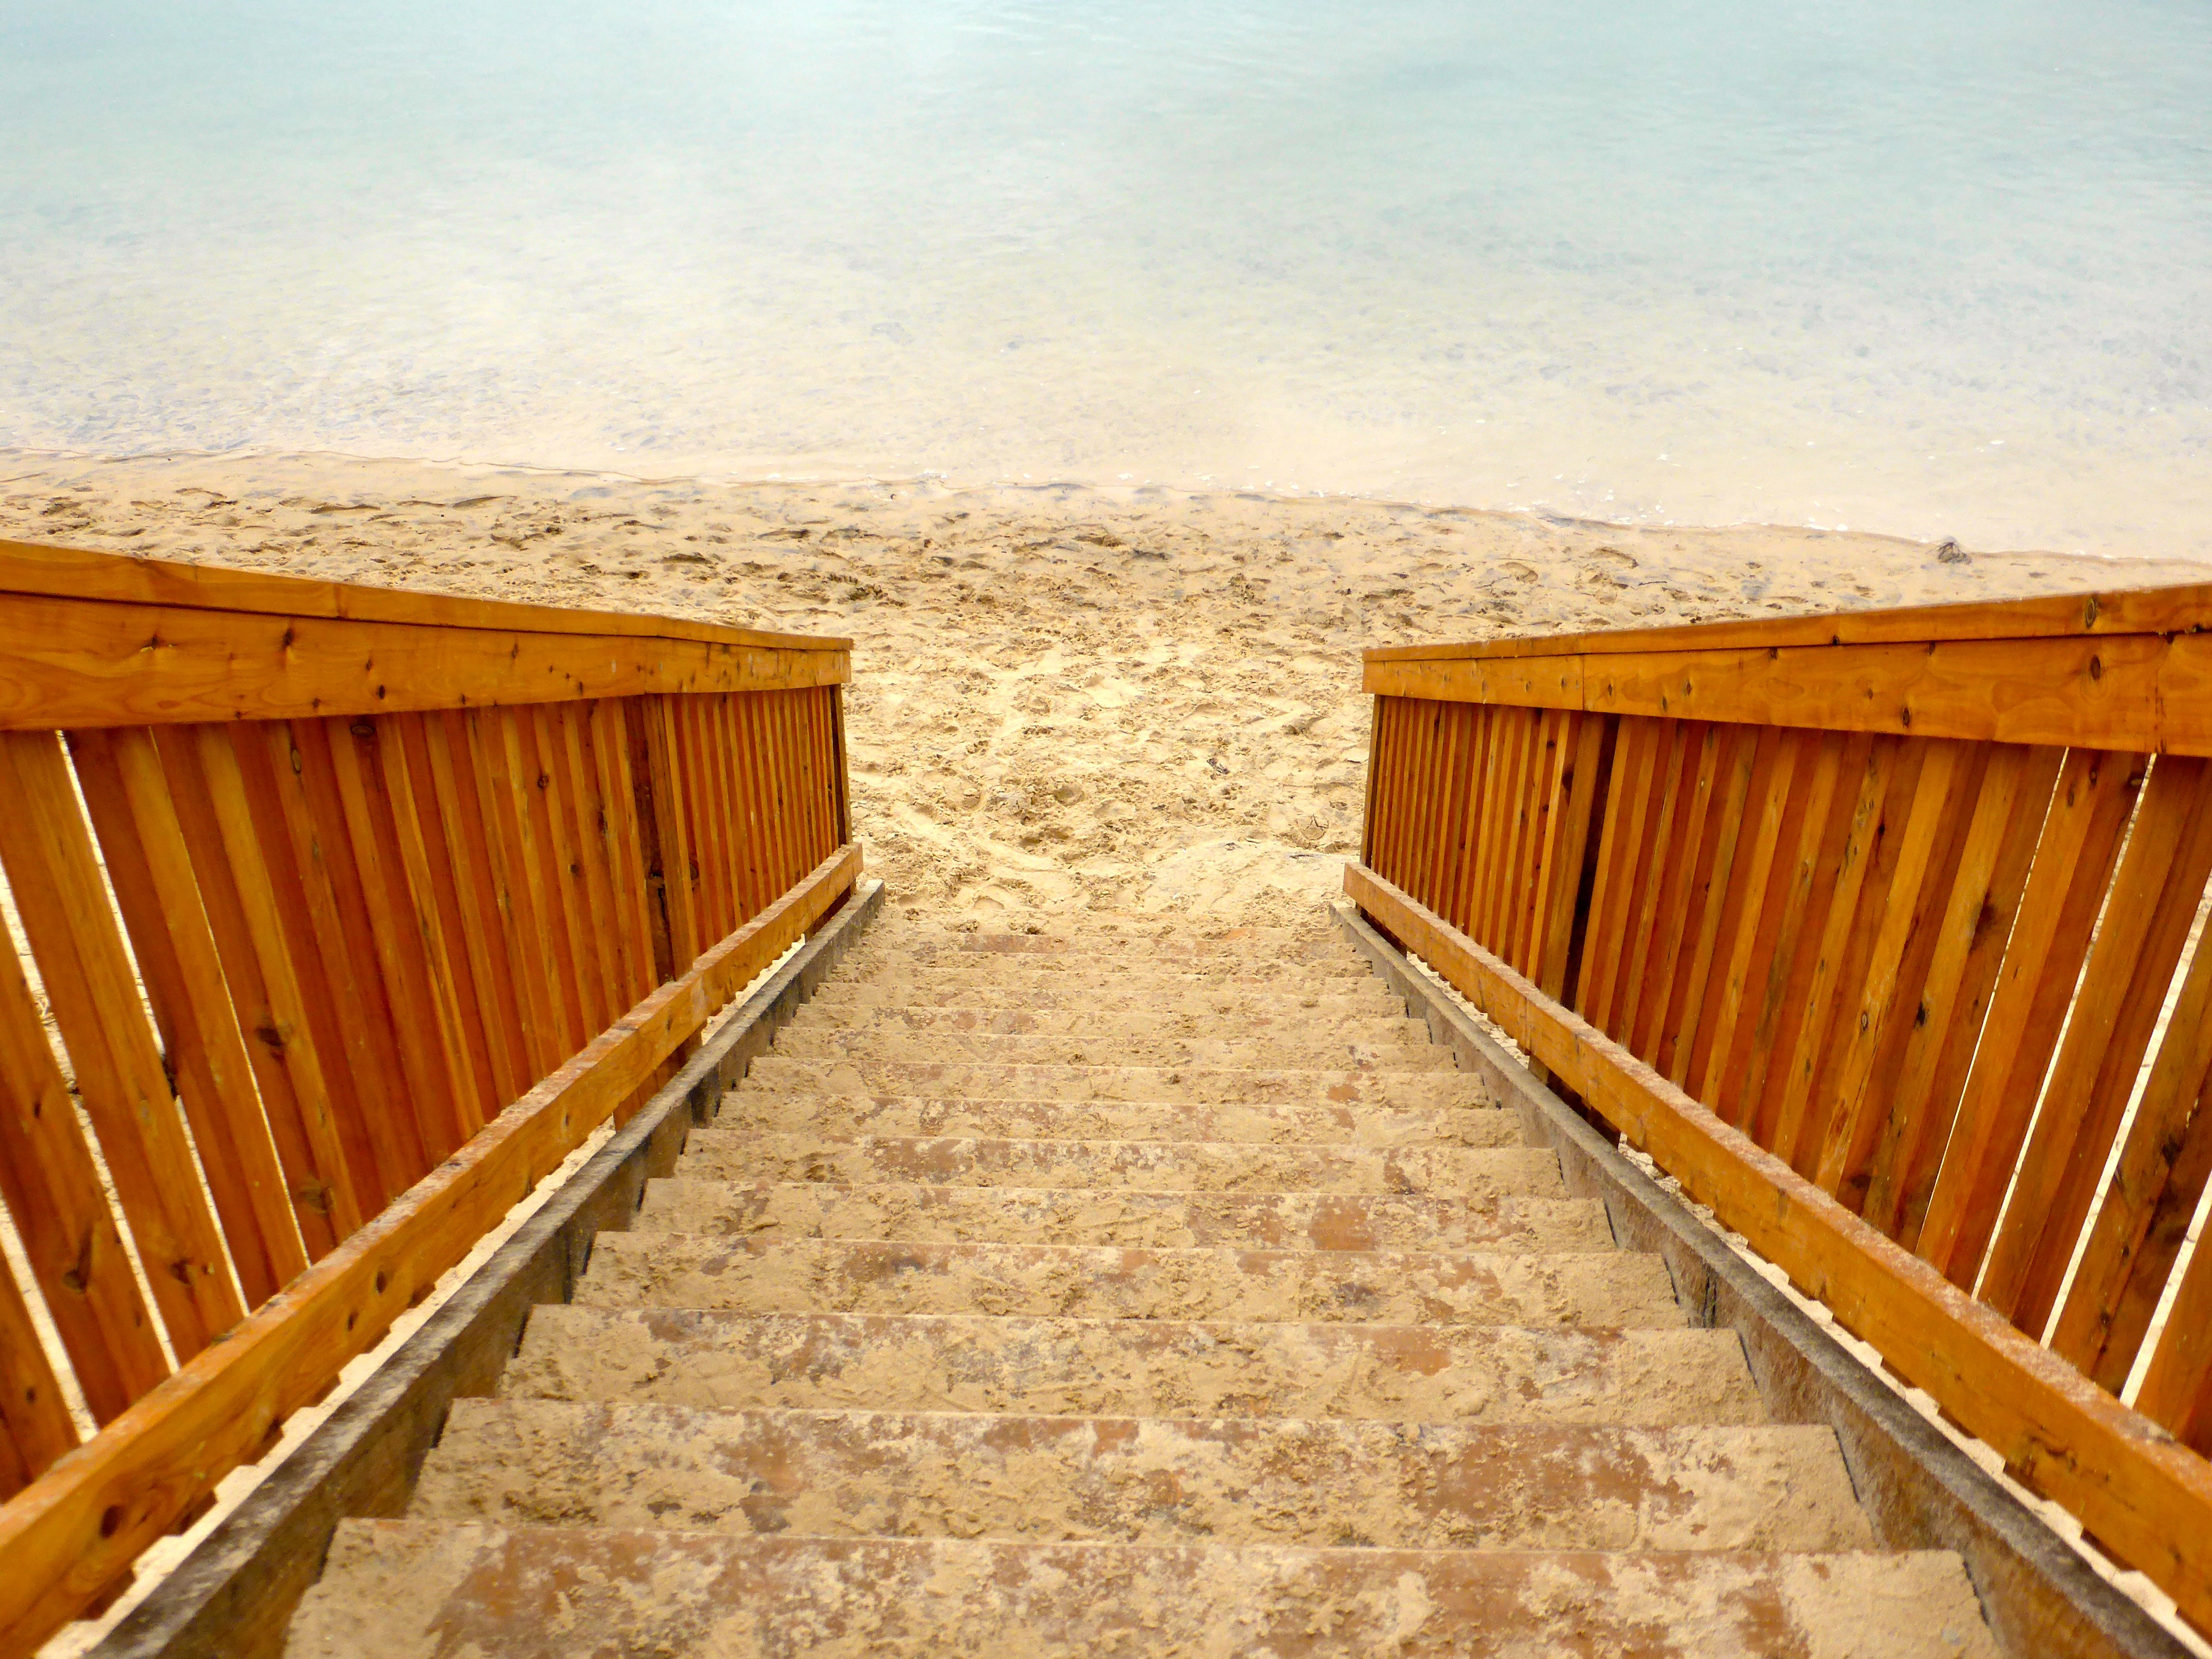
landscape, outdoor, structure, wood, wall, staircase, steps, construction, stairway, agriculture, lumber, climb, stairs, down, timber, access, outdoor structure